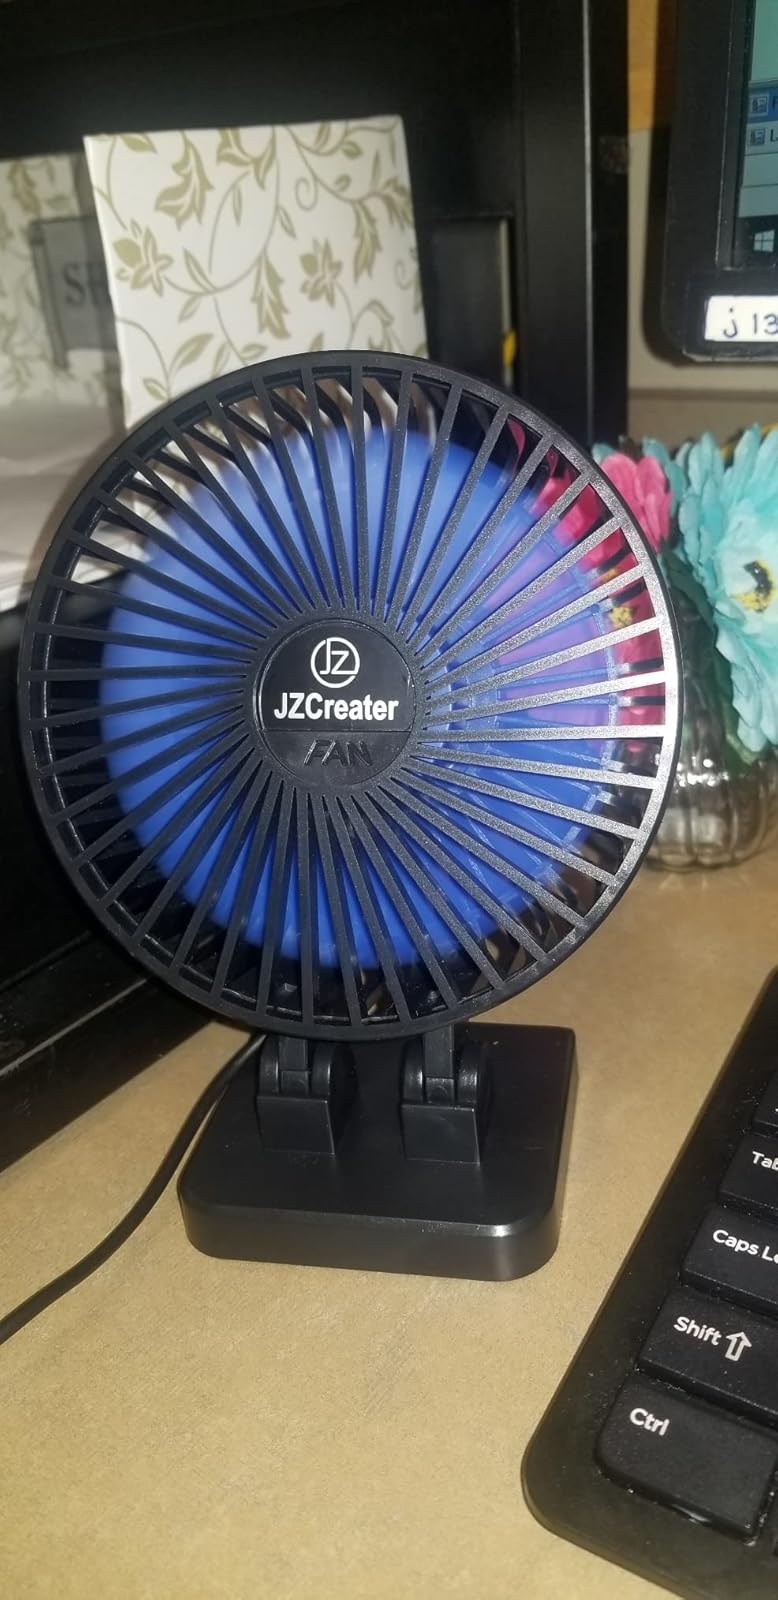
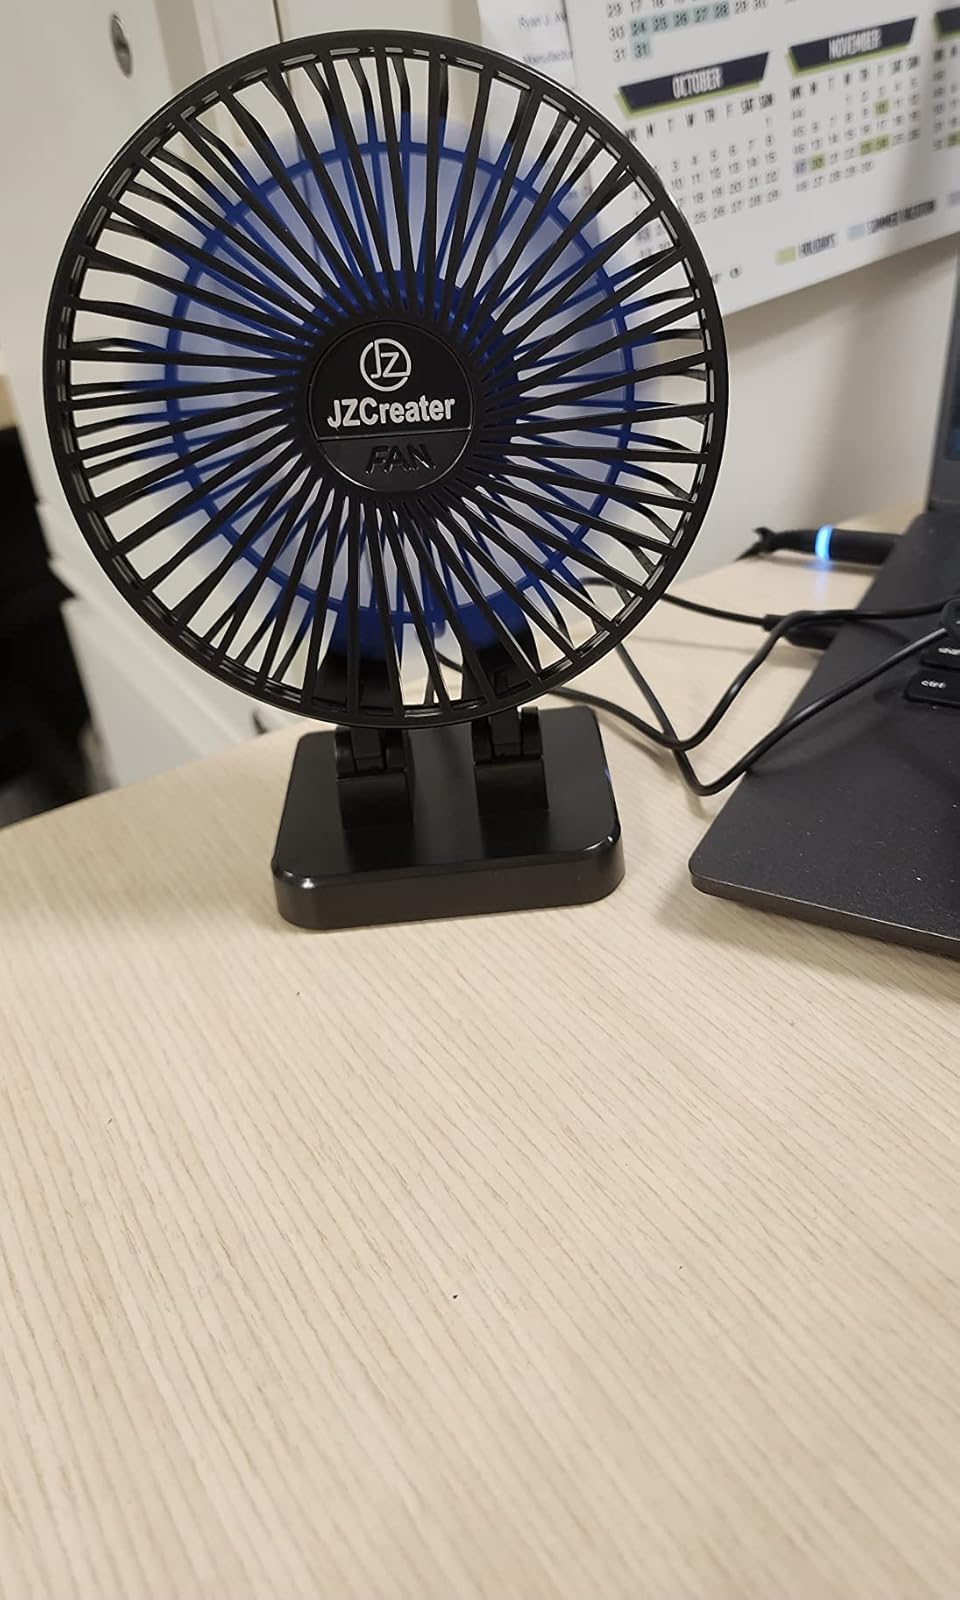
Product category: fan
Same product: yes